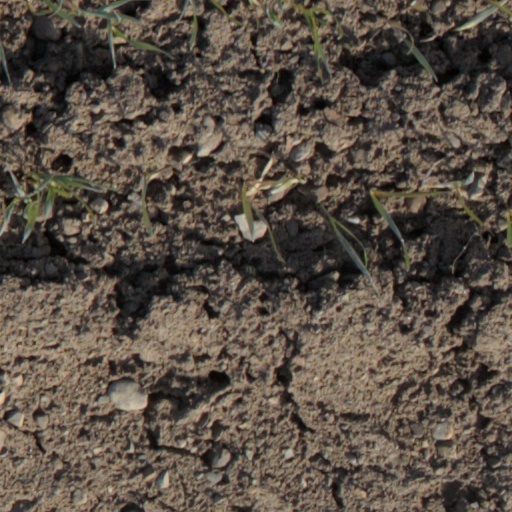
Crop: wheat